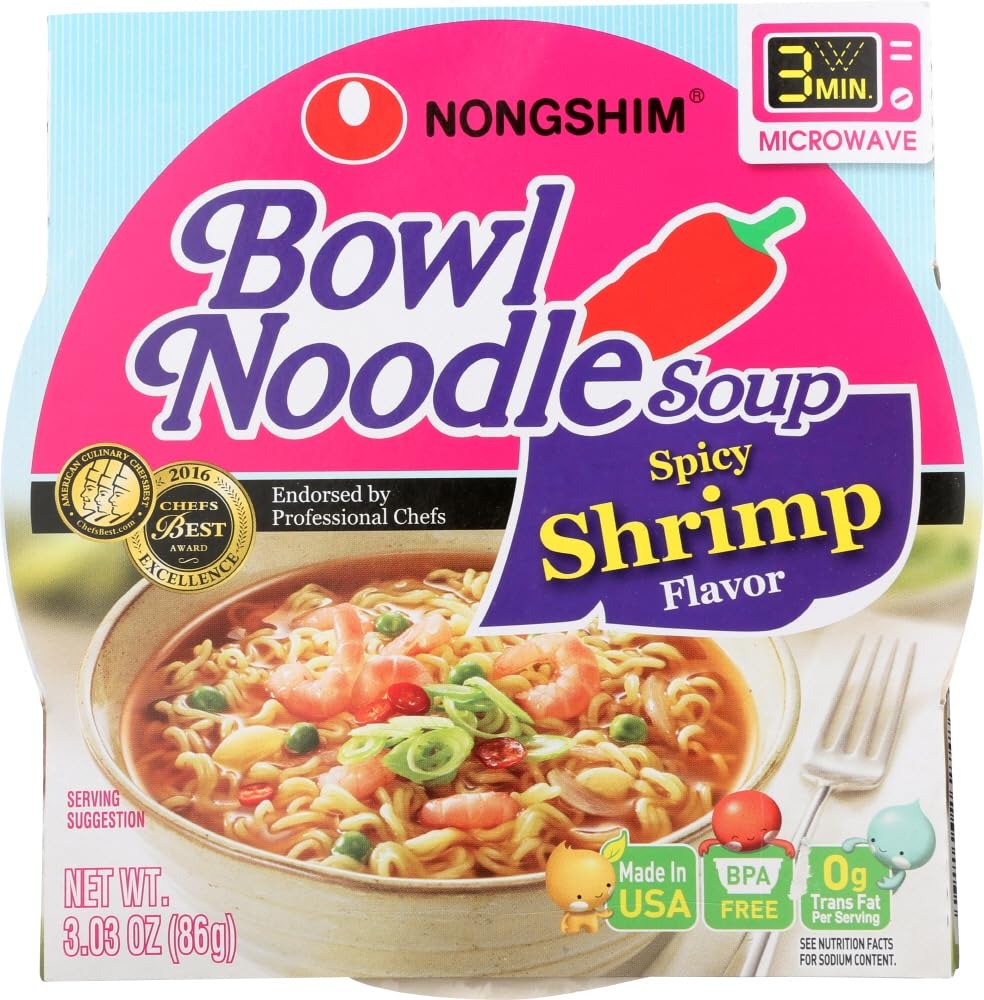
Item Name: Nongshim Spicy Shrimp Bowl Noodle Soup (3.03 oz., 12 pk.)
Value: 36.4
Unit: Ounce

Price: 8.16